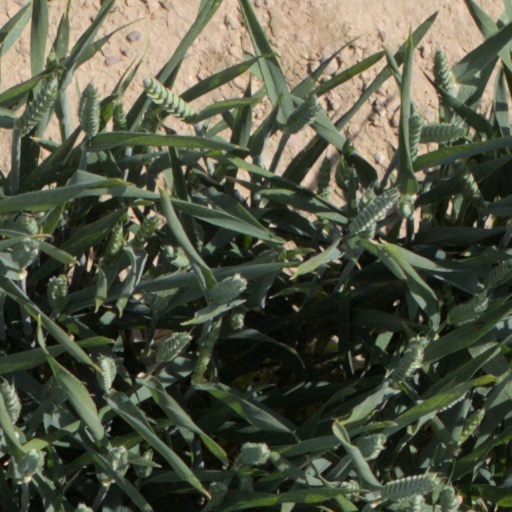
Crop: wheat